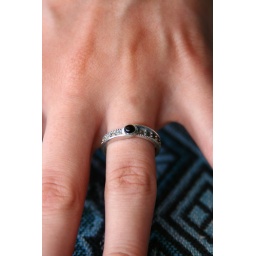
We left Lisa's ring at home and finally found a &amp;quot;travel ring&amp;quot; at a market in Vientiane